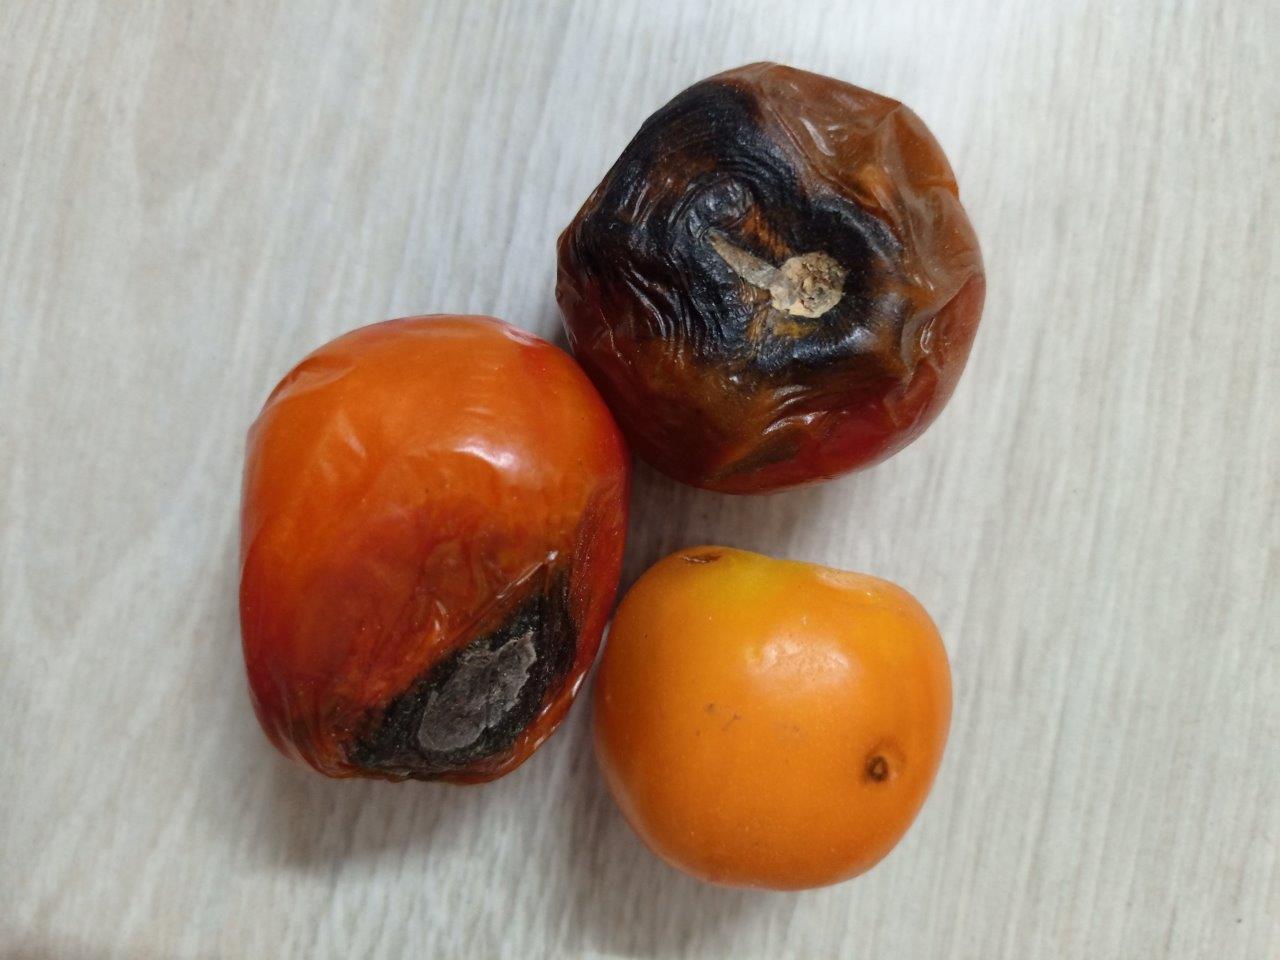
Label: Rotten